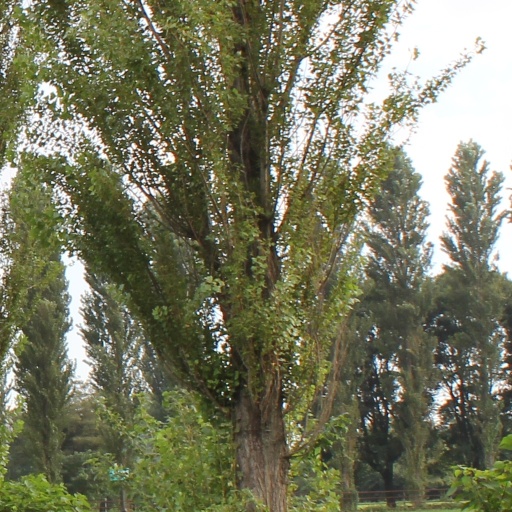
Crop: rice